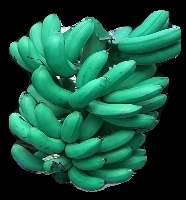
Variety: rasbale
Grade: grade1